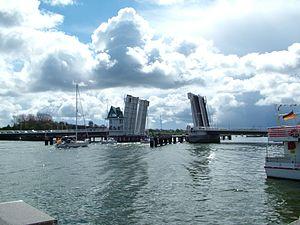
La Schlei est un bras de la mer Baltique qui se trouve dans le Schleswig-Holstein, dans le Nord de l'Allemagne. Il a une longueur de 42 kilomètres et s'étend de Schleimünde jusqu'à la ville de Schleswig.